Satisfaction Guaranteed (manga)

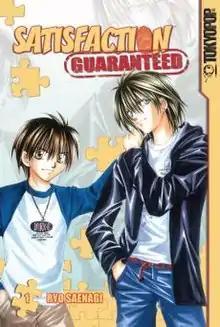
Tokyopop's first volume of "Satisfaction Guaranteed"

Shima Yoshitsune and Suruga Kaori are "Anything Inc.", an all-purpose person company. They rely on each other greatly: Kaori depending on Shima because he is afraid that his other personality, Kyo, will eventually take over, and Shima on Kaori, because Kaori's smile reminds him of his father's. Shima and Kaori first meet in Volume 1 when they were trying to track down Kaori's stalker. In this case Shima had to cross-dress as a girl so they could find and stop Kaori's stalker, also known as "Mr. Snowman."